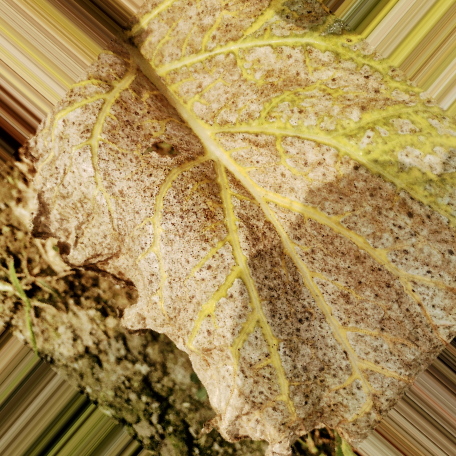
Label: Downy Mildew